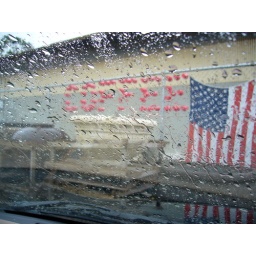
Sign made from coffee cups in a fence